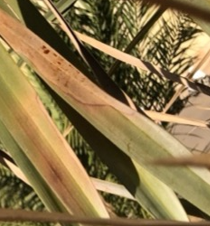
Label: Magnesium Deficiency